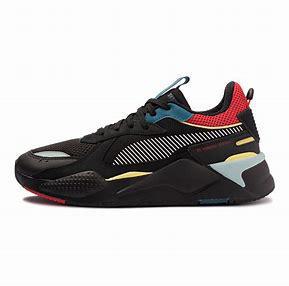
Brand: Puma
Model: Rs